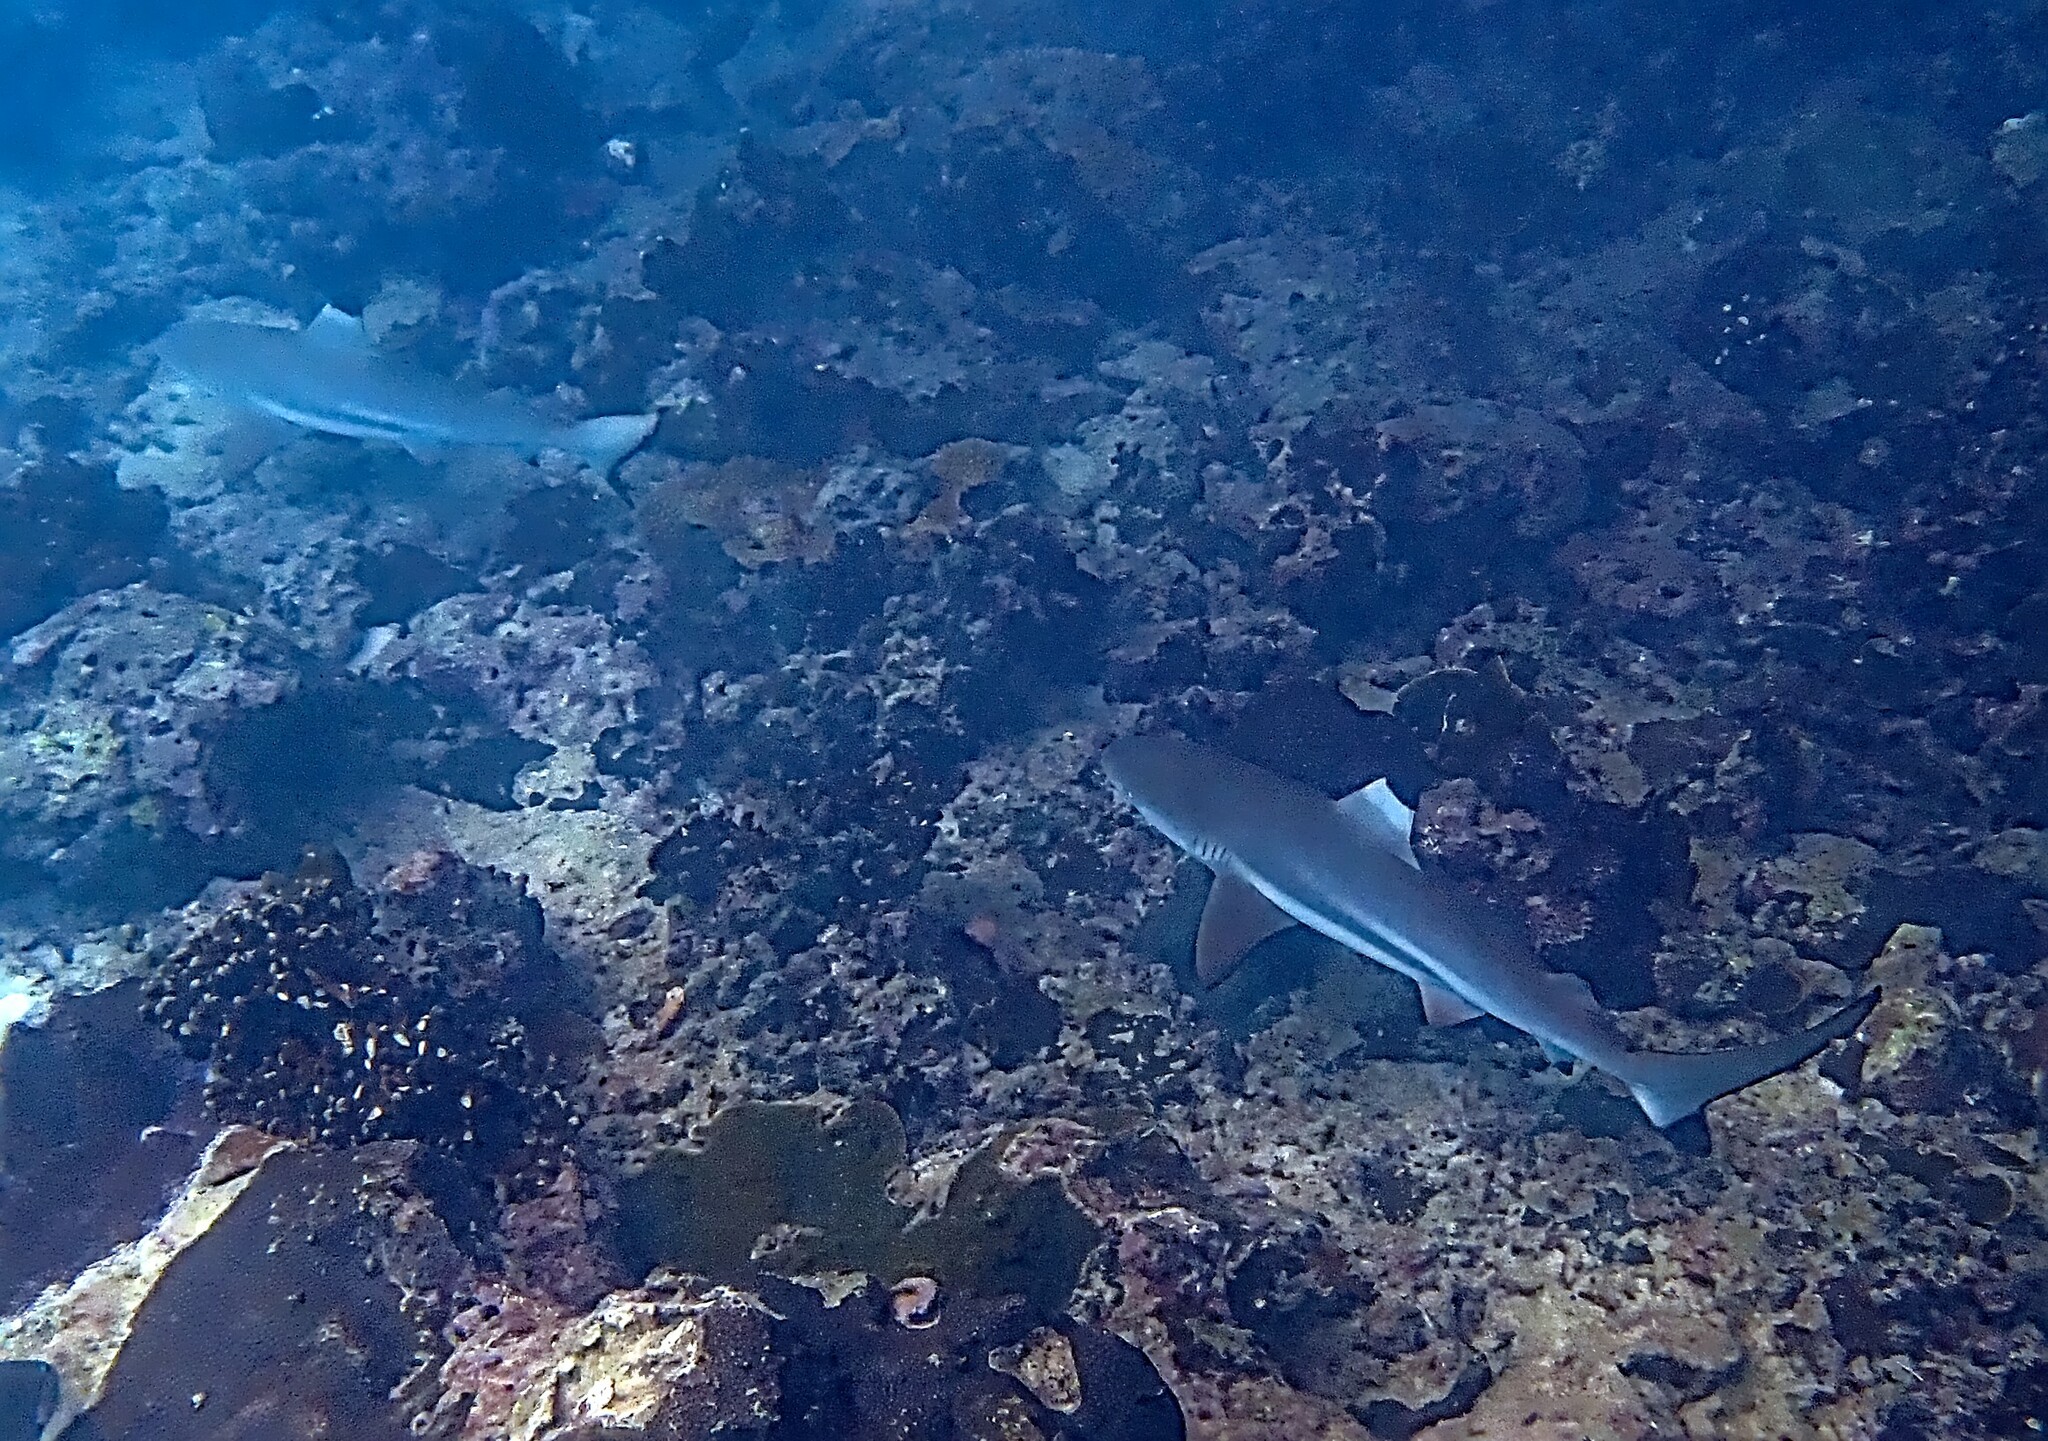
Carcharhinus melanopterus (Blacktip Reef Shark)